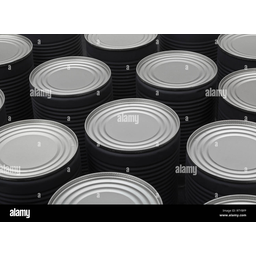
Label: metal